PC-98

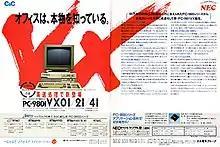
Advert in "ASCII" August 1987 issue. The headline says "Offices know the real thing."

Toshiba had developed laptop computers since the autumn of 1983, while their desktops were a failure in the Japanese PC market. In October 1986, they introduced the which allowed the T3100 to handle Japanese text. NEC did not expect it to become the first successful laptop computer. In Japan, a typical office layout is an open office that is made up of rows of tight desks, so laptop computers received a good reception from corporate customers. In the same month, NEC introduced the PC-98LT laptop computer. This model had poor compatibility with the PC-9801 and could not gain a significant profit. NEC understood, despite difficulties, that the PC-98 needed a new custom chipset to make the motherboard smaller.